Nikephoros Ouranos

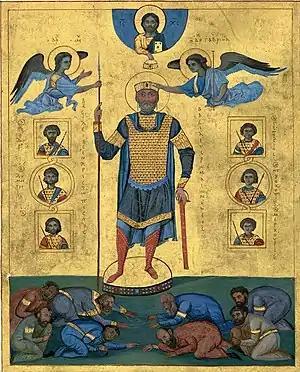
The Byzantine emperor Basil II (r. 976–1025). Nikephoros Ouranos was one of his closest and most trusted collaborators.

Very little is known of Ouranos's origin, his early years, or his family, and the chronicles represent him very much as a "new man". A "prōtospatharios" and "asēkrētis" Basil Ouranos, possibly an elder relative, is attested, and we know from Nikephoros's letters that he had a brother named Michael. Nikephoros Ouranos himself first enters history in the early 980s, during negotiations between Byzantium and the Buyid ruler of Baghdad for the return of the renegade rebel general Bardas Skleros. After the first Byzantine embassy in 980, an Arab embassy under Ibn Shahram visited Constantinople in 982, and Ouranos is mentioned in its report as a confidant of the young Basil II, holding the high court position of "epi tou kanikleiou" (keeper of the "kanikleion", the imperial inkstand). Ibn Shahram further mentioned that Ouranos's close association with the emperor made him an enemy to the powerful eunuch "parakoimomenos", Basil Lekapenos, who had supervised the affairs of state for decades. During the negotiations, Ouranos functioned as the intermediary between the Arabs and the emperor, and he was subsequently chosen by the "parakoimomenos" to head a Byzantine delegation to Baghdad, which would take custody of Skleros.